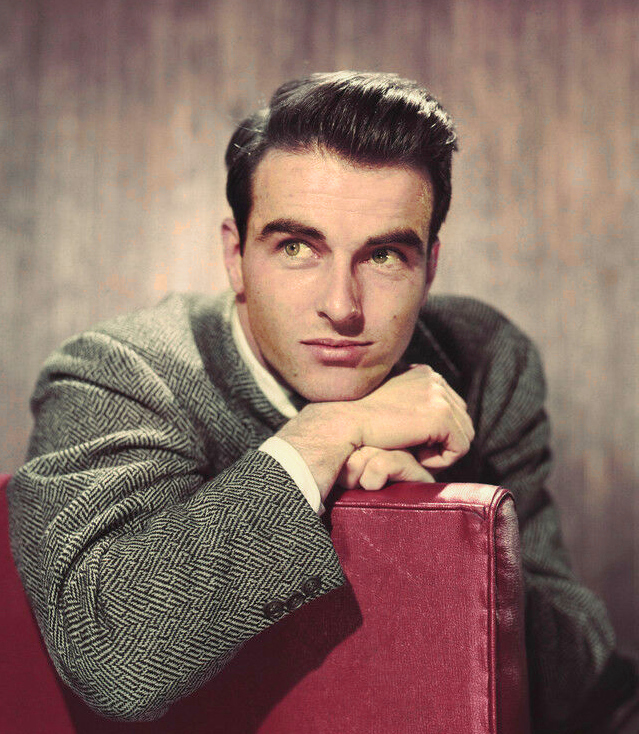
มอนต์กอเมอรี คลิฟต์

| name = มอนต์กอเมอรี คลิฟต์
| image = MontgomeryClift.jpg
| caption = ภาพถ่ายสาธารณะจากสตูดิโอเมื่อ ค.ศ. 1948
| birth_name = เอ็ดเวิร์ด มอนต์กอเมอรี คลิฟต์
| birth_place = โอมาฮา รัฐเนแบรสกา สหรัฐ
| death_place = นครนิวยอร์ก สหรัฐ
| occupation = นักแสดง
| years active = ค.ศ. 1935–1966
เอ็ดเวิร์ด มอนต์กอเมอรี คลิฟต์ (; 17 ตุลาคม ค.ศ. 1920 – 23 กรกฎาคม ค.ศ. 1966) เป็นนักแสดงชาวอเมริกันที่ได้รับการเสนอชื่อเข้าชิงรางวัลออสการ์สี่ครั้ง เขาเป็นที่รู้จักอย่างดีจากการแสดงในภาพยนตร์เรื่อง "เรดรีเวอร์" (1948) ของฮาเวิร์ด ฮอว์กส, "เดอะแอเรส" (1949) ของวิลเลียม ไวเลอร์, "อะเพชอินเดอะซัน" (1951) ของจอร์จ สตีเวนส์, "ไอคอนเฟส" (1953) ของอัลเฟรด ฮิตช์ค็อก, "ชั่วนิรันดร์ (ภาพยนตร์)|ชั่วนิรันดร์" (1953) ของเฟรด ซินเนแมนน์, "เดอะยังไลออนส์" (1958) ของเอ็ดเวิร์ด เดอเมทริก, "จัดจ์เมนท์แอตนูเร็มเบิร์ก" (1961) ของสแตนลีย์ เครเมอร์ และ "เดอะมิสฟิตส์" (1961) ของจอห์น ฮัสตัน
นอกเหนือจากมาร์ลอน แบรนโด และเจมส์ ดีน คลิฟต์เป็นหนึ่งในนักแสดงต้นฉบับการแสดงMethod acting|เมธอดในฮอลลีวูด และยังเป็นหนึ่งในนักแสดงกลุ่มแรกที่ได้รับเชิญให้เข้าศึกษาที่แอกเตอร์สตูดิโอ กับลี สตราสเบิร์ก และอีเลีย คาซานCapua, p. 49
== อ้างอิง ==
==แหล่งข้อมูลอื่น==
*
*
*
หมวดหมู่:บุคคลที่เกิดในปี พ.ศ. 2463
หมวดหมู่:บุคคลที่เสียชีวิตในปี พ.ศ. 2509
หมวดหมู่:นักแสดงชายชาวอเมริกันในศตวรรษที่ 20
หมวดหมู่:นักแสดงภาพยนตร์ชายชาวอเมริกัน
หมวดหมู่:ชาวอเมริกันเชื้อสายอังกฤษ
หมวดหมู่:ชาวอเมริกันเชื้อสายสกอตแลนด์
หมวดหมู่:นักแสดงอเมริกันที่มีความหลากหลายทางเพศ
หมวดหมู่:บุคคลจากโอมาฮา
หมวดหมู่:บุคคลฝาแฝด
หมวดหมู่:เสียชีวิตจากโรคระบบหัวใจหลอดเลือด
หมวดหมู่:คริสต์ศาสนิกชนนิกายโปรเตสแตนต์ชาวอเมริกัน